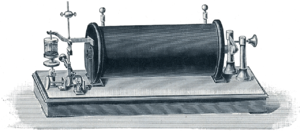
Heinrich Daniel Ruhmkorff était un ingénieur allemand.